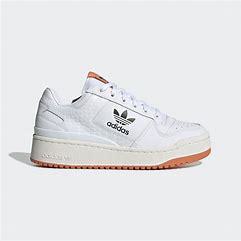
Brand: Adidas
Model: Forum Bold